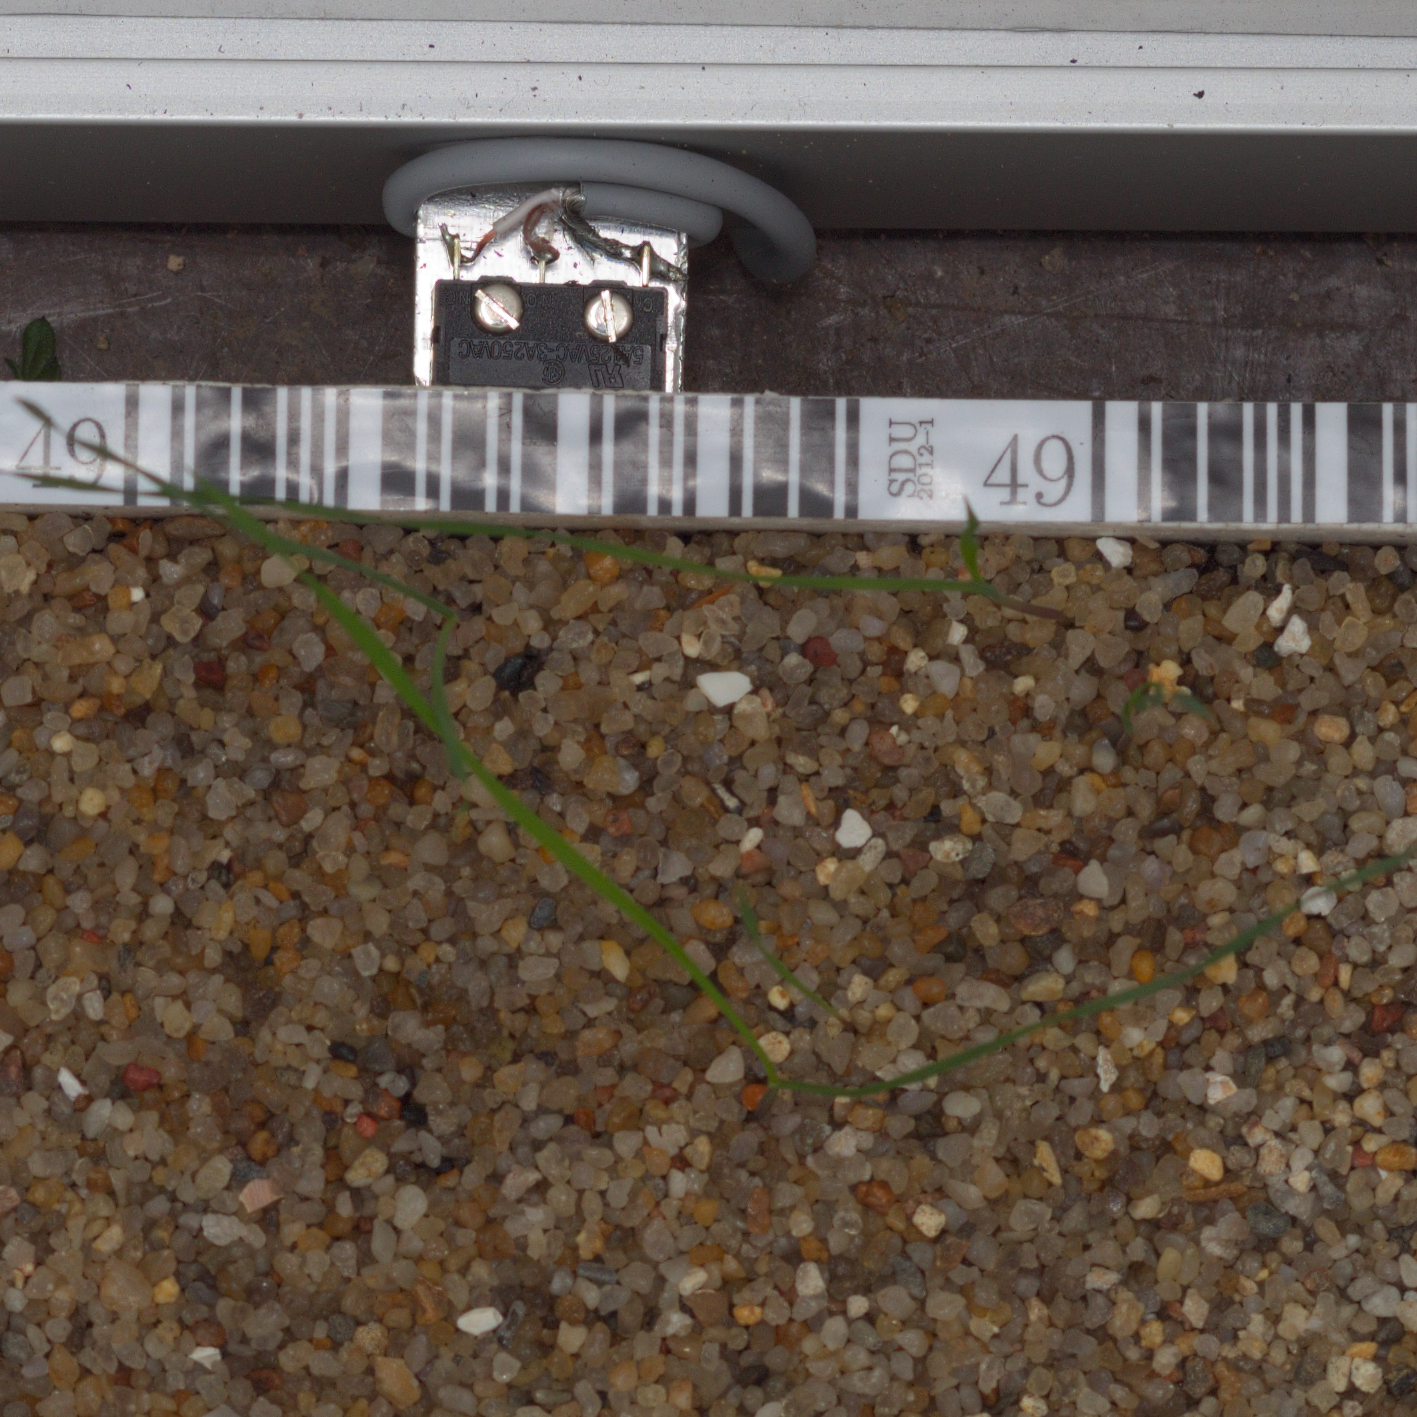
Label: black_grass